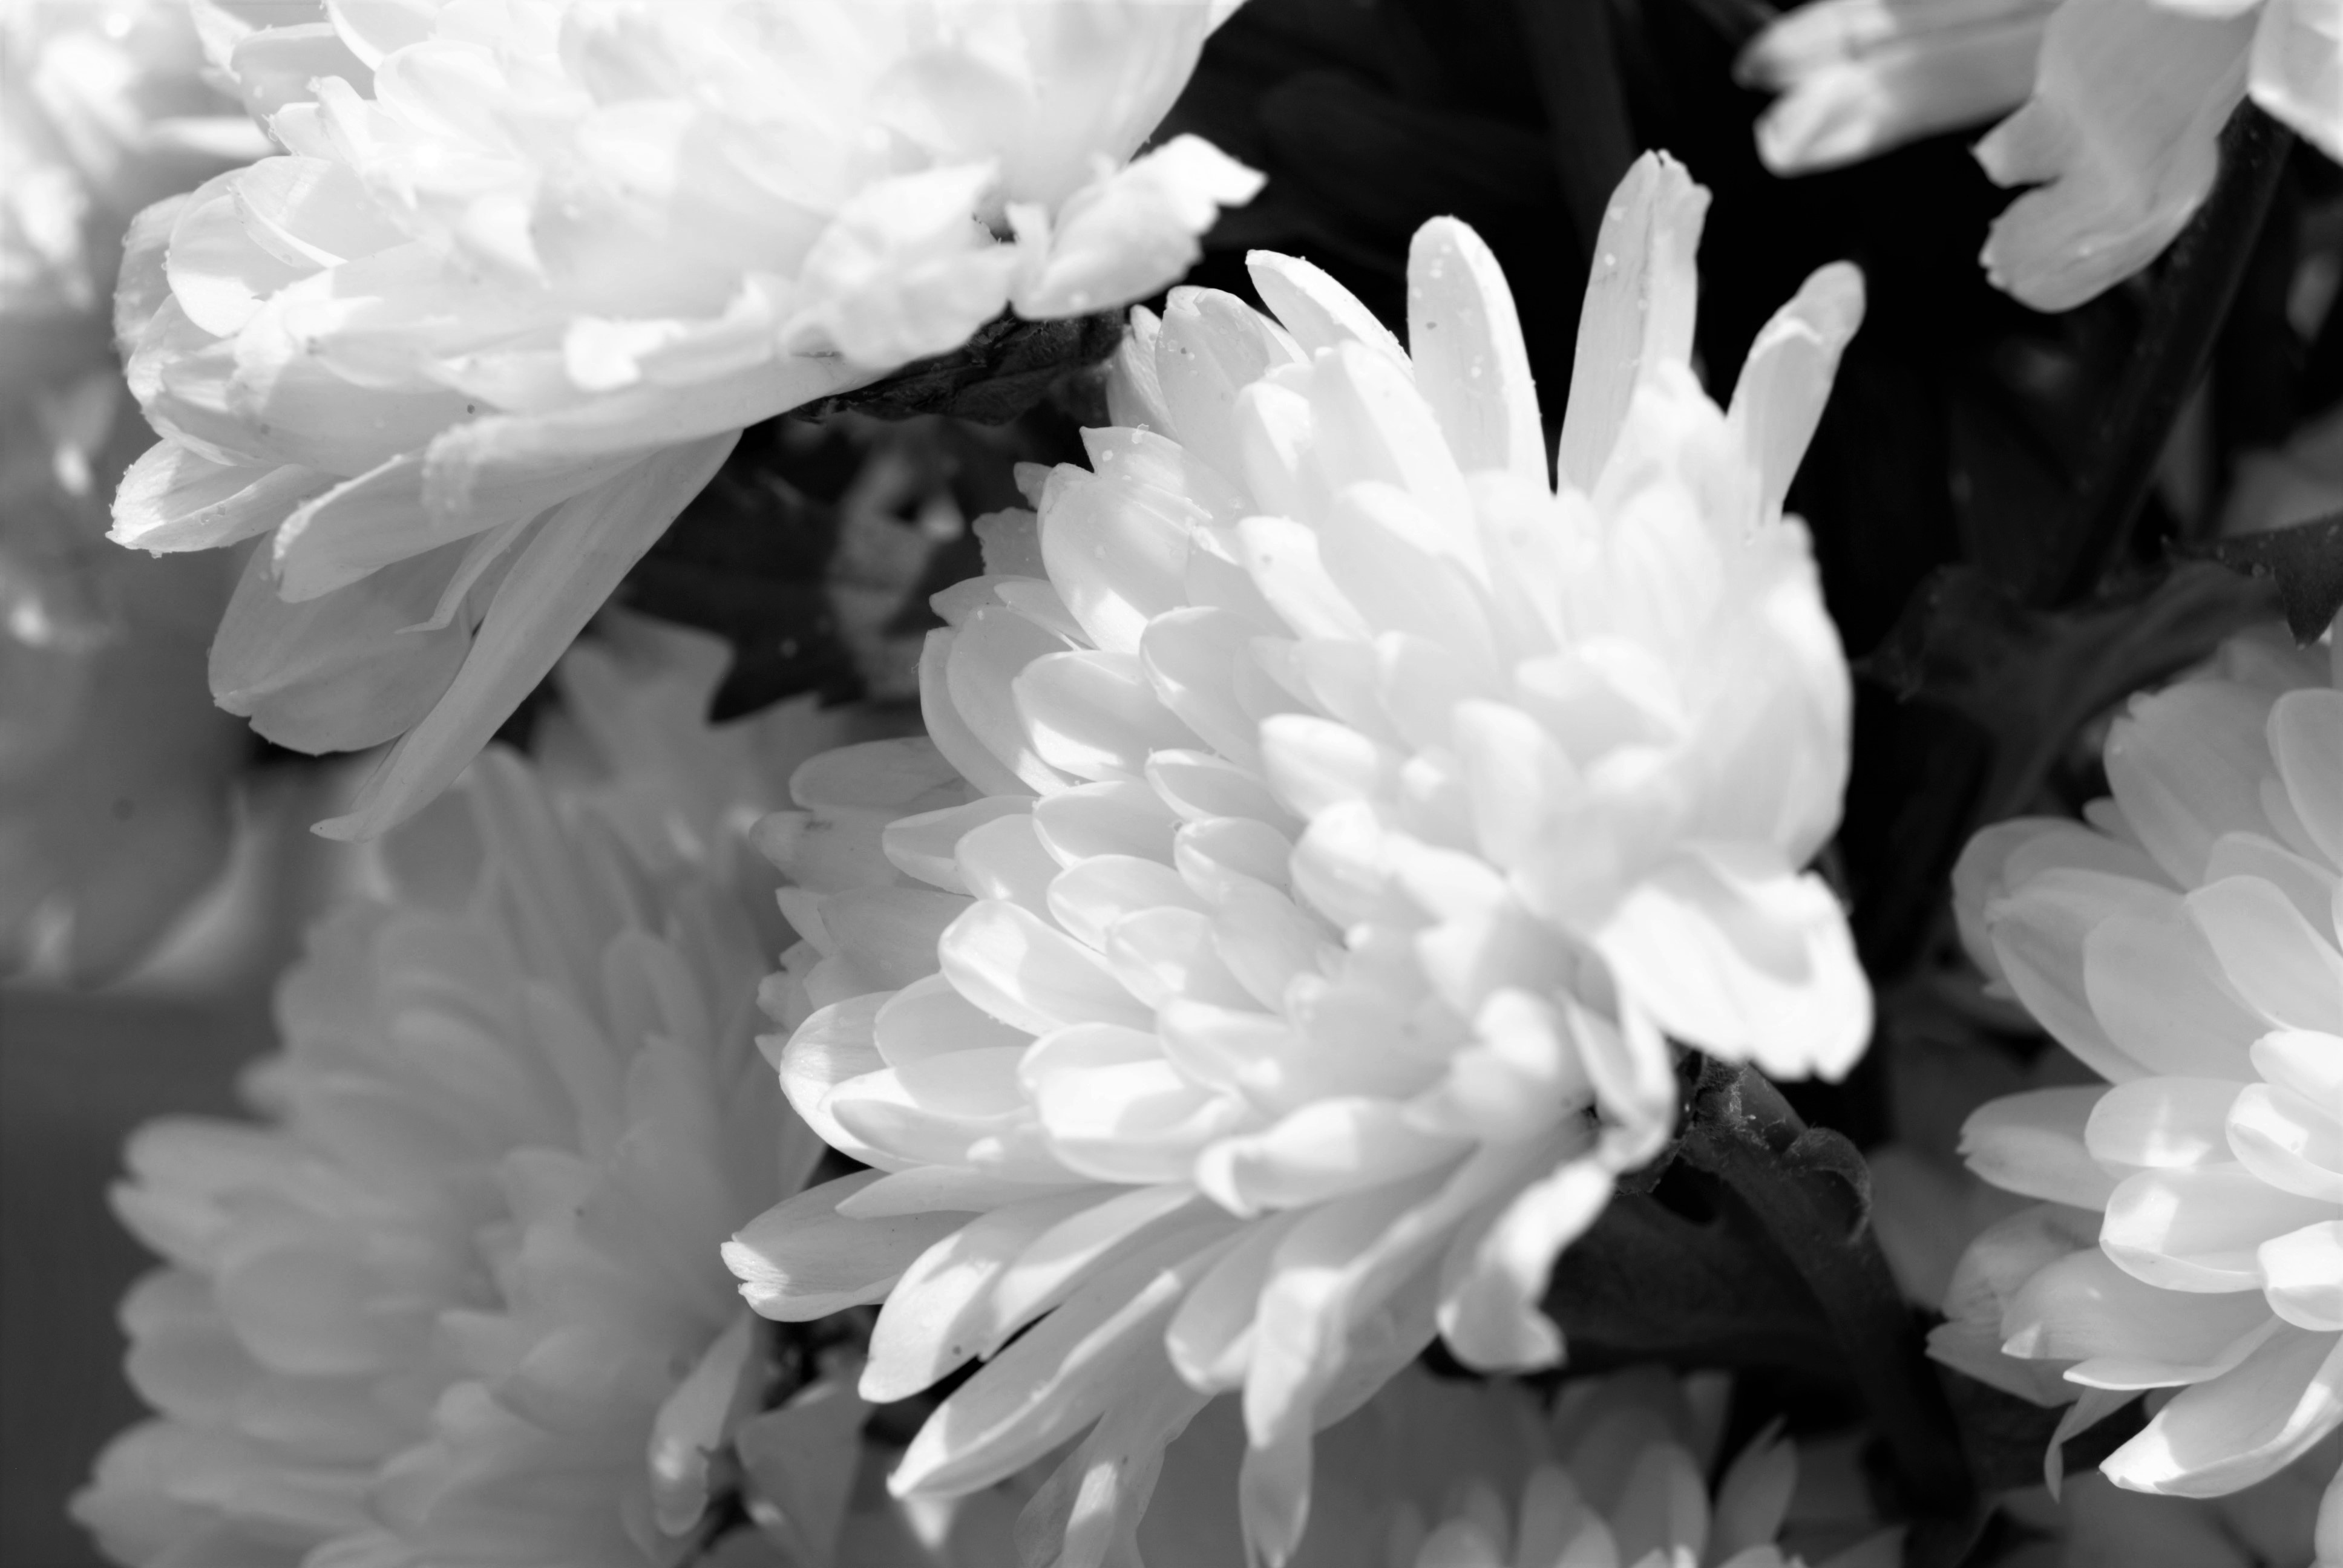
blossom, black and white, plant, white, photography, flower, petal, monochrome, flora, close up, macro photography, flowering plant, daisy family, monochrome photography, land plant, chrysanths